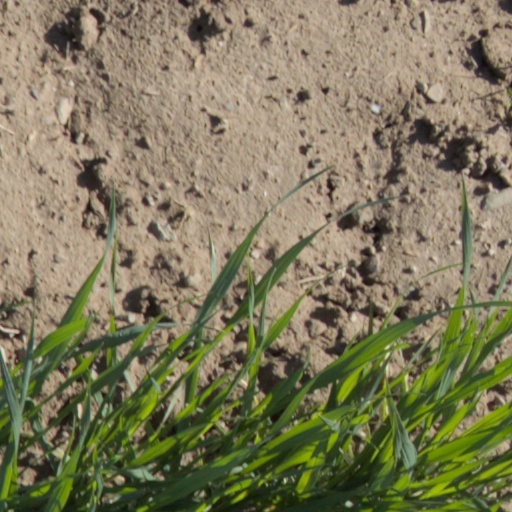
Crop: wheat